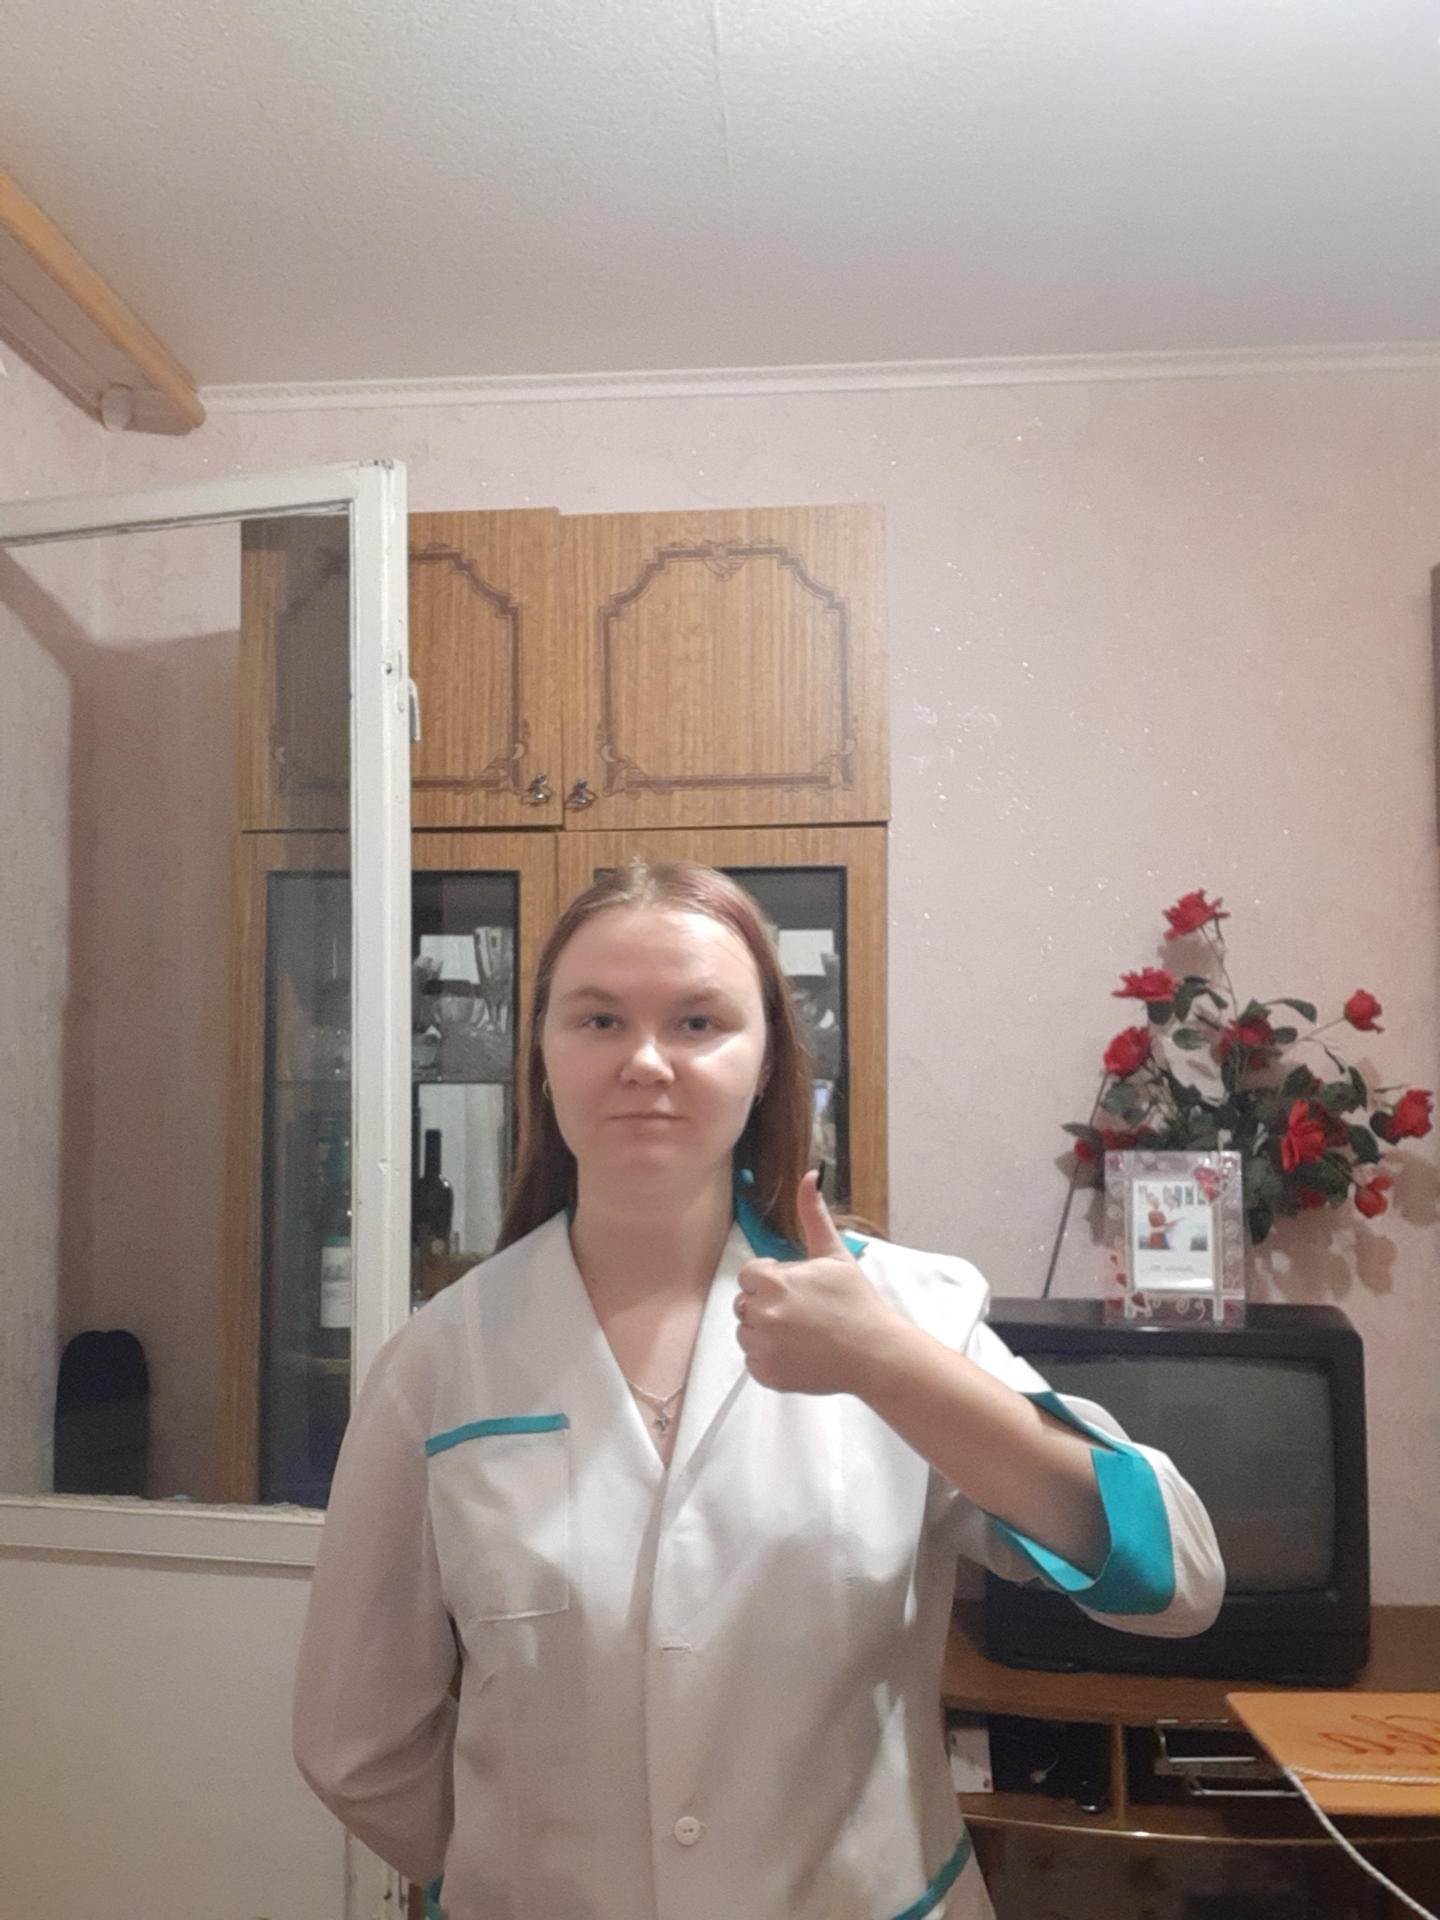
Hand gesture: like